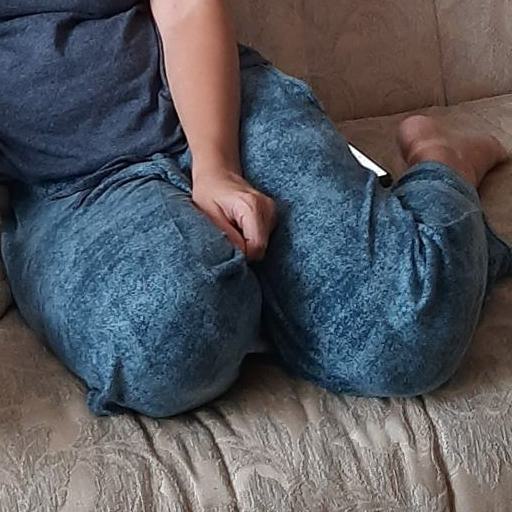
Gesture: no_gesture